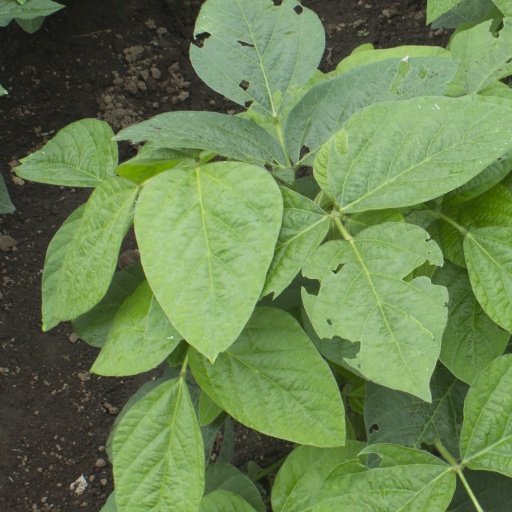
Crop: soybean